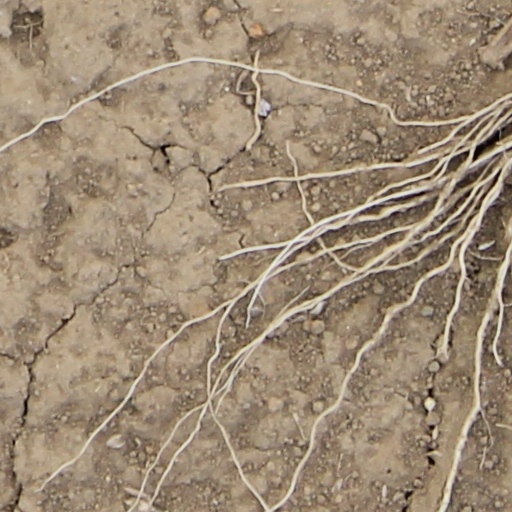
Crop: wheat